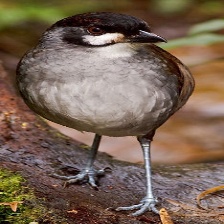
Species: JOCOTOCO ANTPITTA
Scientific name: GRALLARIA RIDGELYI